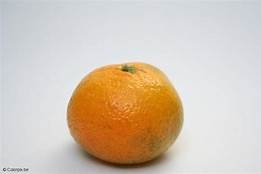
Label: mandarine